Novgorodsky District

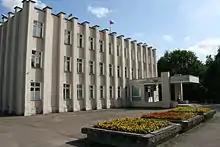
Novgorodsky District Administration building in Veliky Novgorod

Within the framework of administrative divisions, Novgorodsky District is one of the twenty-one in the oblast. The city of Veliky Novgorod serves as its administrative center, despite being incorporated separately as a city of oblast significance—an administrative unit with the status equal to that of the districts.